Adichunchanagiri Hills

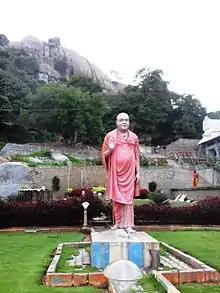
Adichunchanagiri Hills

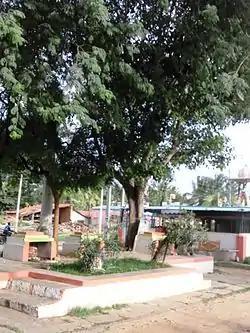
Bellur Cross is the gateway to Adichunchanagiri Hills

Sri Kalabhairaveshwara is the Kshetra Palaka of Sri Adichunchanagiri Mahasamsthana Math. Lord Gangadhareshwara is the presiding deity. The Pancha Lingas, the Jwala Peetha, Sthambamba are all held in great reverence by the devotees. The peak point of the Giri (hillock) is known as Akasha Bhairava and the sacred pond by the temple is Bindu Sarovara. Two lakes have been built for the deepotsava programmes. The old Bindu Sarovara was also renovated as per agama tradition.